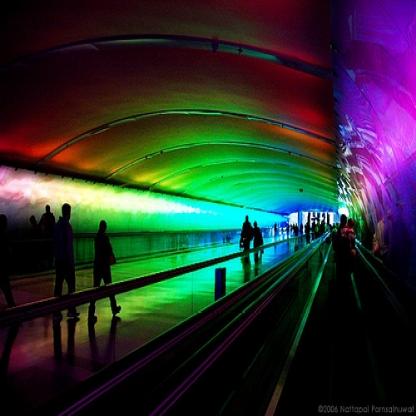
Scene: Indoor